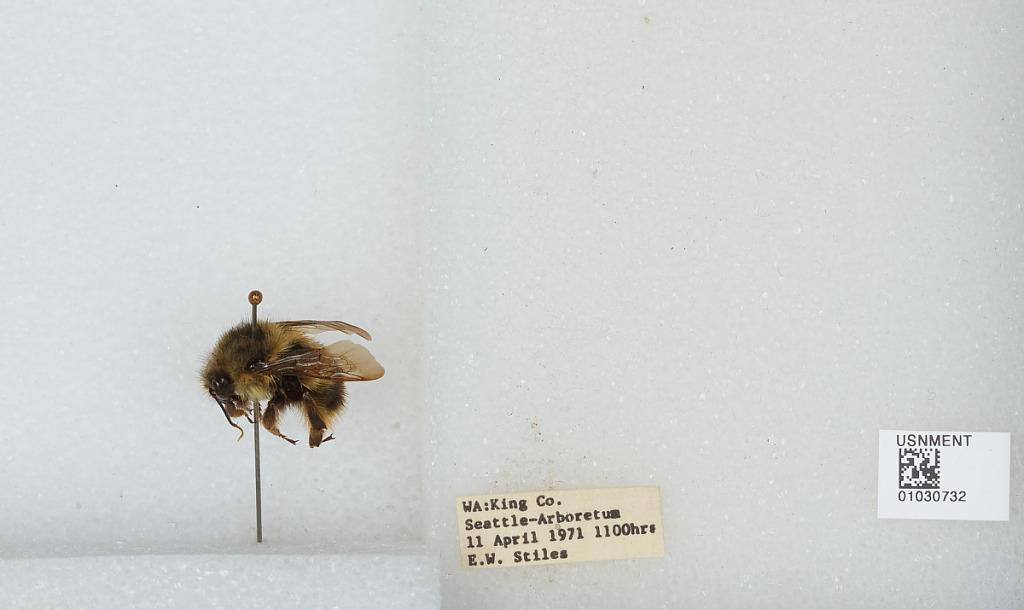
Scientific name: Bombus (Pyrobombus) mixtus Cresson
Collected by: E. Stiles
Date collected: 1971-4-11
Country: United States
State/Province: Washington
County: King
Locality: Seattle Arboretum
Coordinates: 47.6347, -122.297